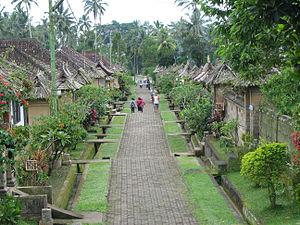
Village communautaire de Penglipuran (Ile de Bali, Indonésie)